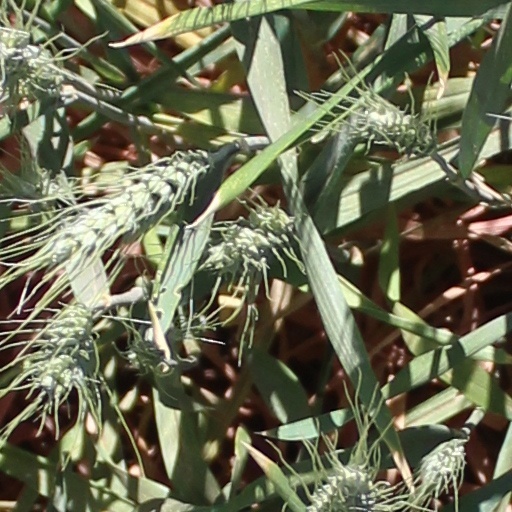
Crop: wheat